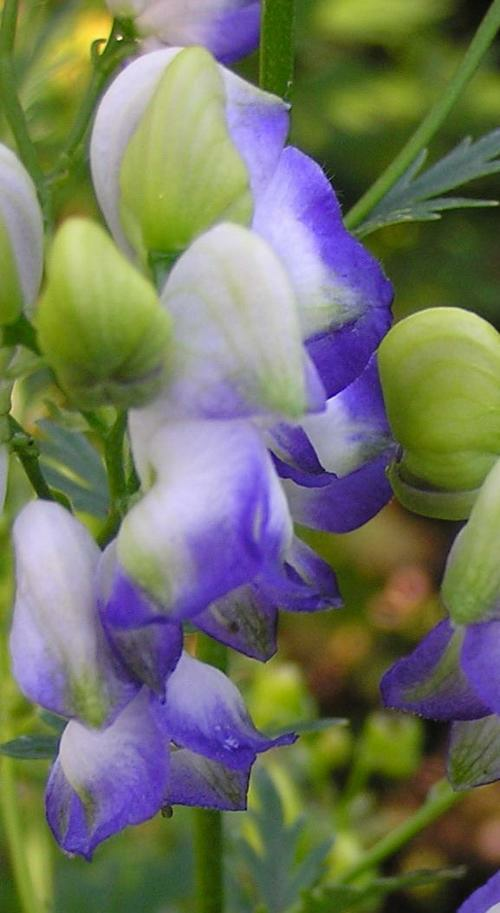
Flower: monkshood